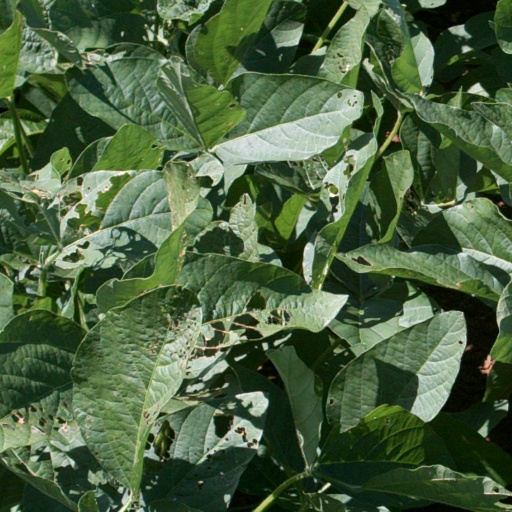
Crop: soybean